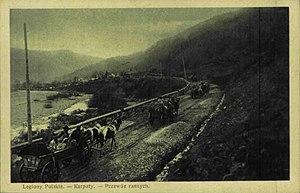
La troisième armée est une unité de l'armée impériale russe créée en juillet 1914 et engagée sur le front de l'Est pendant la Première Guerre mondiale. Elle participe à plusieurs batailles contre les armées impériales austro-hongroise et allemande. Elle est dissoute dans le courant de 1918.